Argentine Naval Prefecture

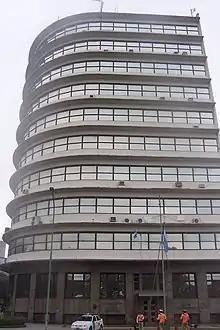
"Guardacostas" Building

The PNA is subordinate to the Ministry of Security. The organization is headed by the National Naval Prefect ("Prefecto Nacional Naval"), currently Prefect-General Carlos Edgardo Fernandez, assisted by the Deputy National Naval Prefect ("Subprefecto Nacional Naval"), currently Prefect-General Ricardo Rodriguez.